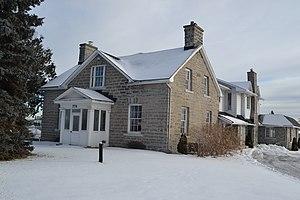
Maison Samuel-Stewart, sise au 774 chemin d'Aylmer à Gatineau, Quebec
Cette liste recense les biens du patrimoine immobilier de l'Outaouais inscrits au répertoire du patrimoine culturel du Québec. Cette liste est divisée par municipalité régionale de comté géographique.